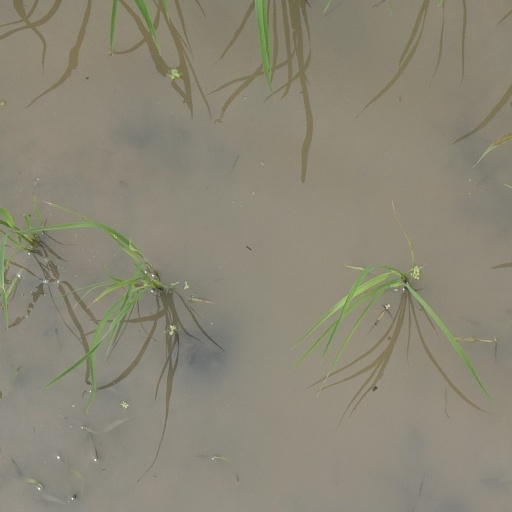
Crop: rice